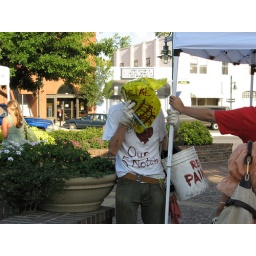
creepy guy walking around with a smiley face balloon on his head. it was creepy looking.